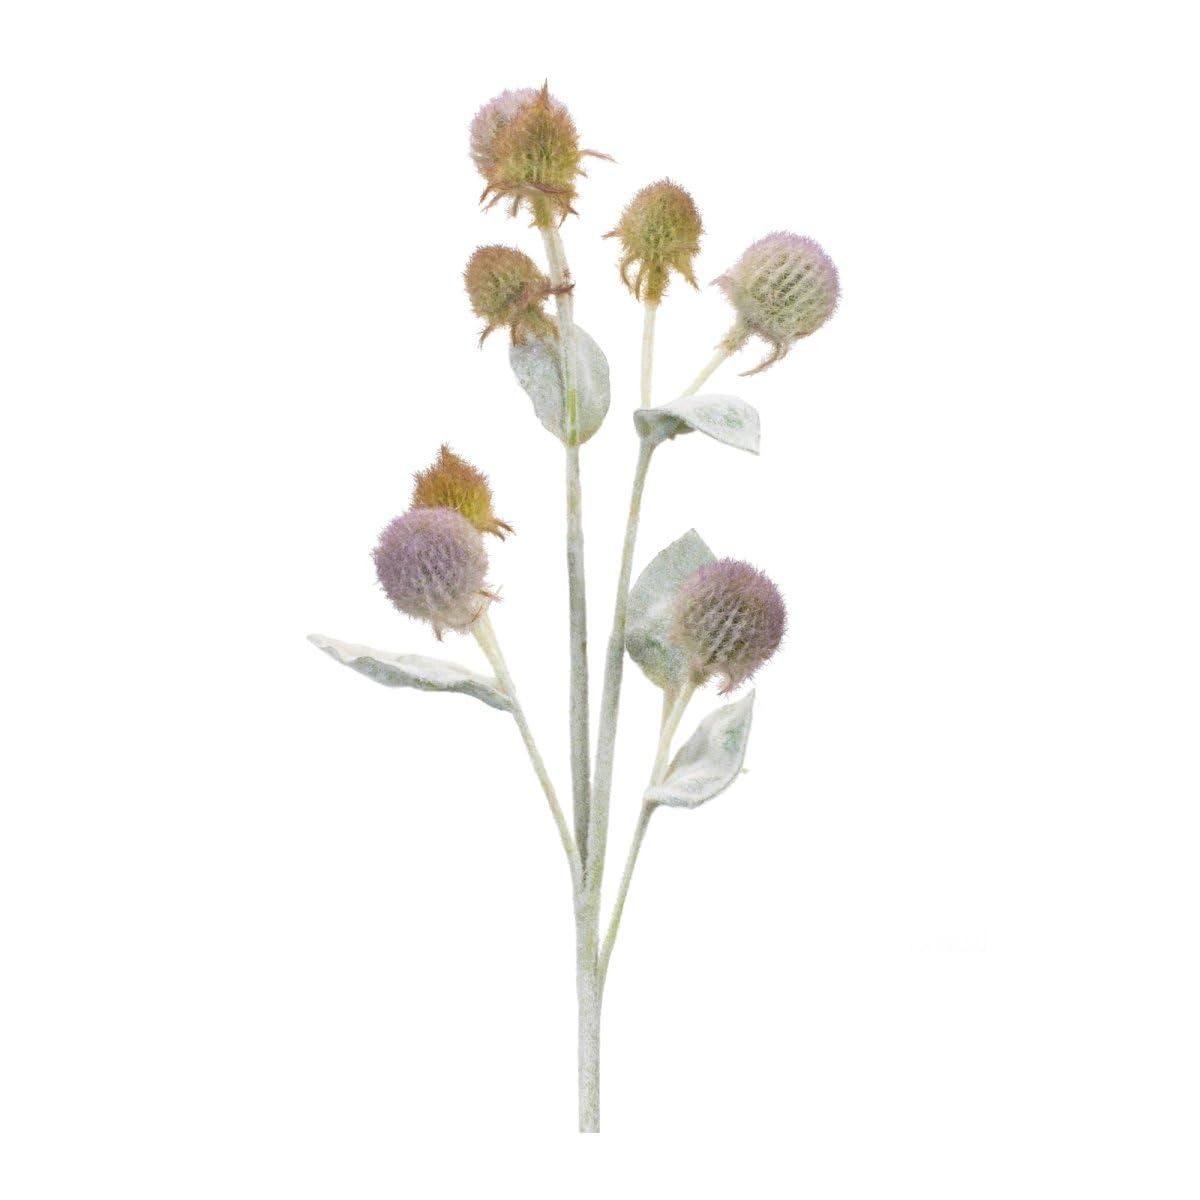
Item Name: Melrose 92799DS 27.5 in. Plastic Thistle Spray Purple & Sage Green - Set of 6
Bullet Point 1: Stylish designs, durable construction
Bullet Point 2: Set of 6Specifications
Bullet Point 3: Color&#58; Purple, Sage Green
Bullet Point 4: Material&#58; PE Plastic, Wire
Bullet Point 5: Dimension&#58; 5 x 2 x 27.5 in.
Product Description: Add a touch of nature to your home with this beautiful set of Thistle Foliage Sprays. Featuring six pieces, these gorgeous stems bring fresh look with earthy green and purple tones, perfect for adding a natural pop of color to any room. Crafted from quality plastic and iron wire, these stems will endure for years to come. Add the pieces to a floral vase, arrangement, or wall basket to share the beauty with your guests. Features. Stylish designs, durable construction. Set of 6Specifications. Color Purple, Sage Green. Material PE Plastic, Wire. Dimension 5 x 2 x 27.5 in.. Weight 1.5 lbs
Value: 6.0
Unit: Count

Price: 42.99